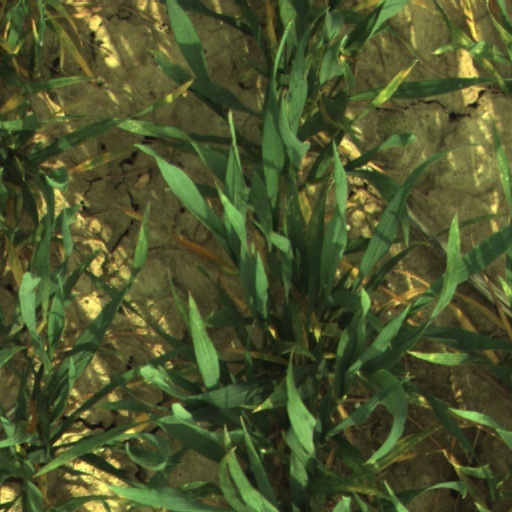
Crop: wheat